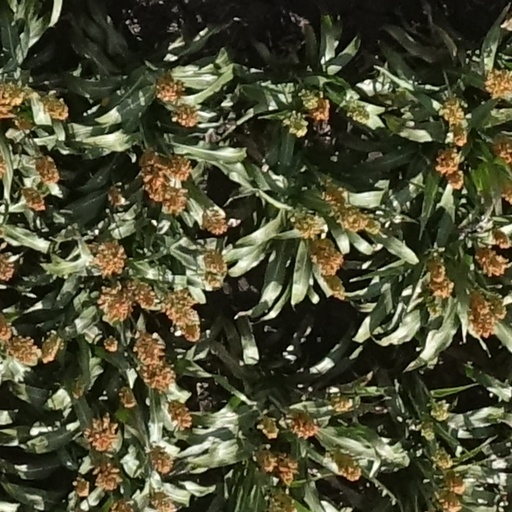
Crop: sorghum